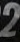
Number: 2